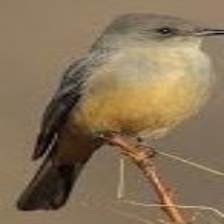
Species: SAYS PHOEBE
Scientific name: SAYORNIS SAYA